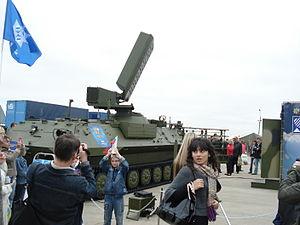
Almaz-Antei est la plus grande entreprise du complexe militaro-industriel de la Russie.